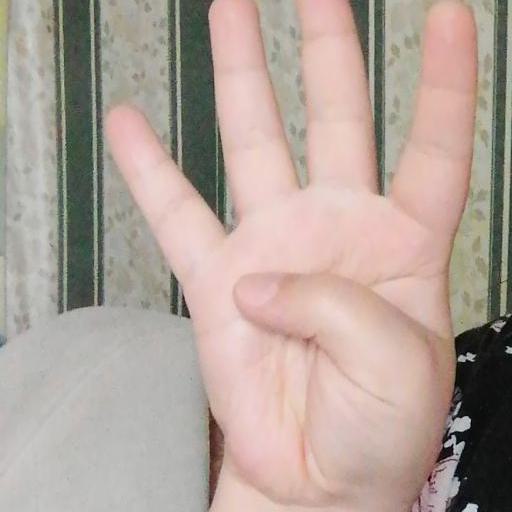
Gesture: four